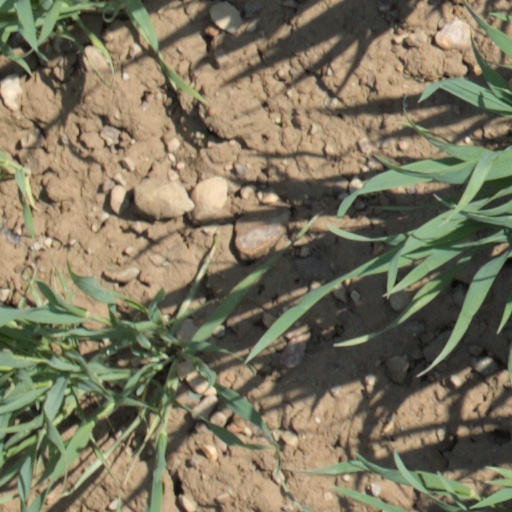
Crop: wheat